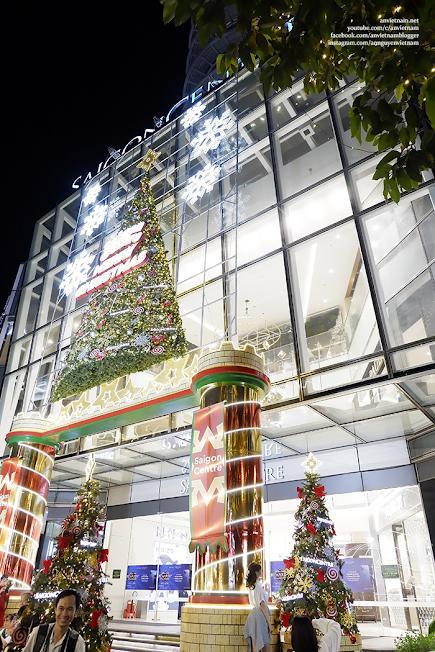
có một vài cây thông noel được trang trí ở trước toà nhà